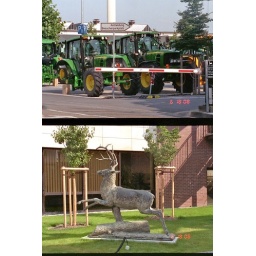
&amp;quot;the&amp;quot; Deere in front of the office building